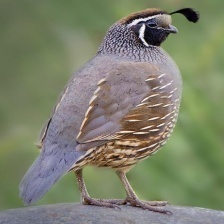
Species: CALIFORNIA QUAIL
Scientific name: CALLIPEPLA CALIFORNICA
ImageNet parent category: quail